Romaero

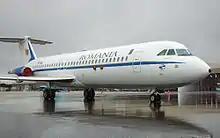
Romavia Rombac 111

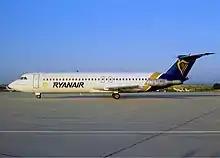
A Ryanair Rombac One-Eleven at Stuttgart Airport (1992)

On 9 June 1979, Romanian president Nicolae Ceaușescu signed an agreement with the British Aerospace for the licensed production of the BAC One-Eleven in Romania. This was to involve the delivery of three complete One-Elevens (two 500-series aircraft and one 475 series) plus the construction of at least 22 in Bucharest, with reducing British content. It also involved Romanian production of Spey engines and certification of the aircraft to British standards by the Civil Aviation Authority. A market for up to 80 Romanian-built airliners was projected, largely in China and other developing economies, as well as Eastern Europe. The aircraft was re-designated "Rombac 111".